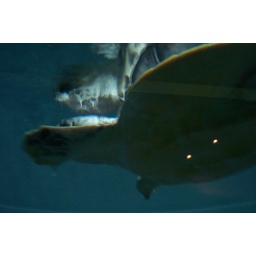
turtle under glass